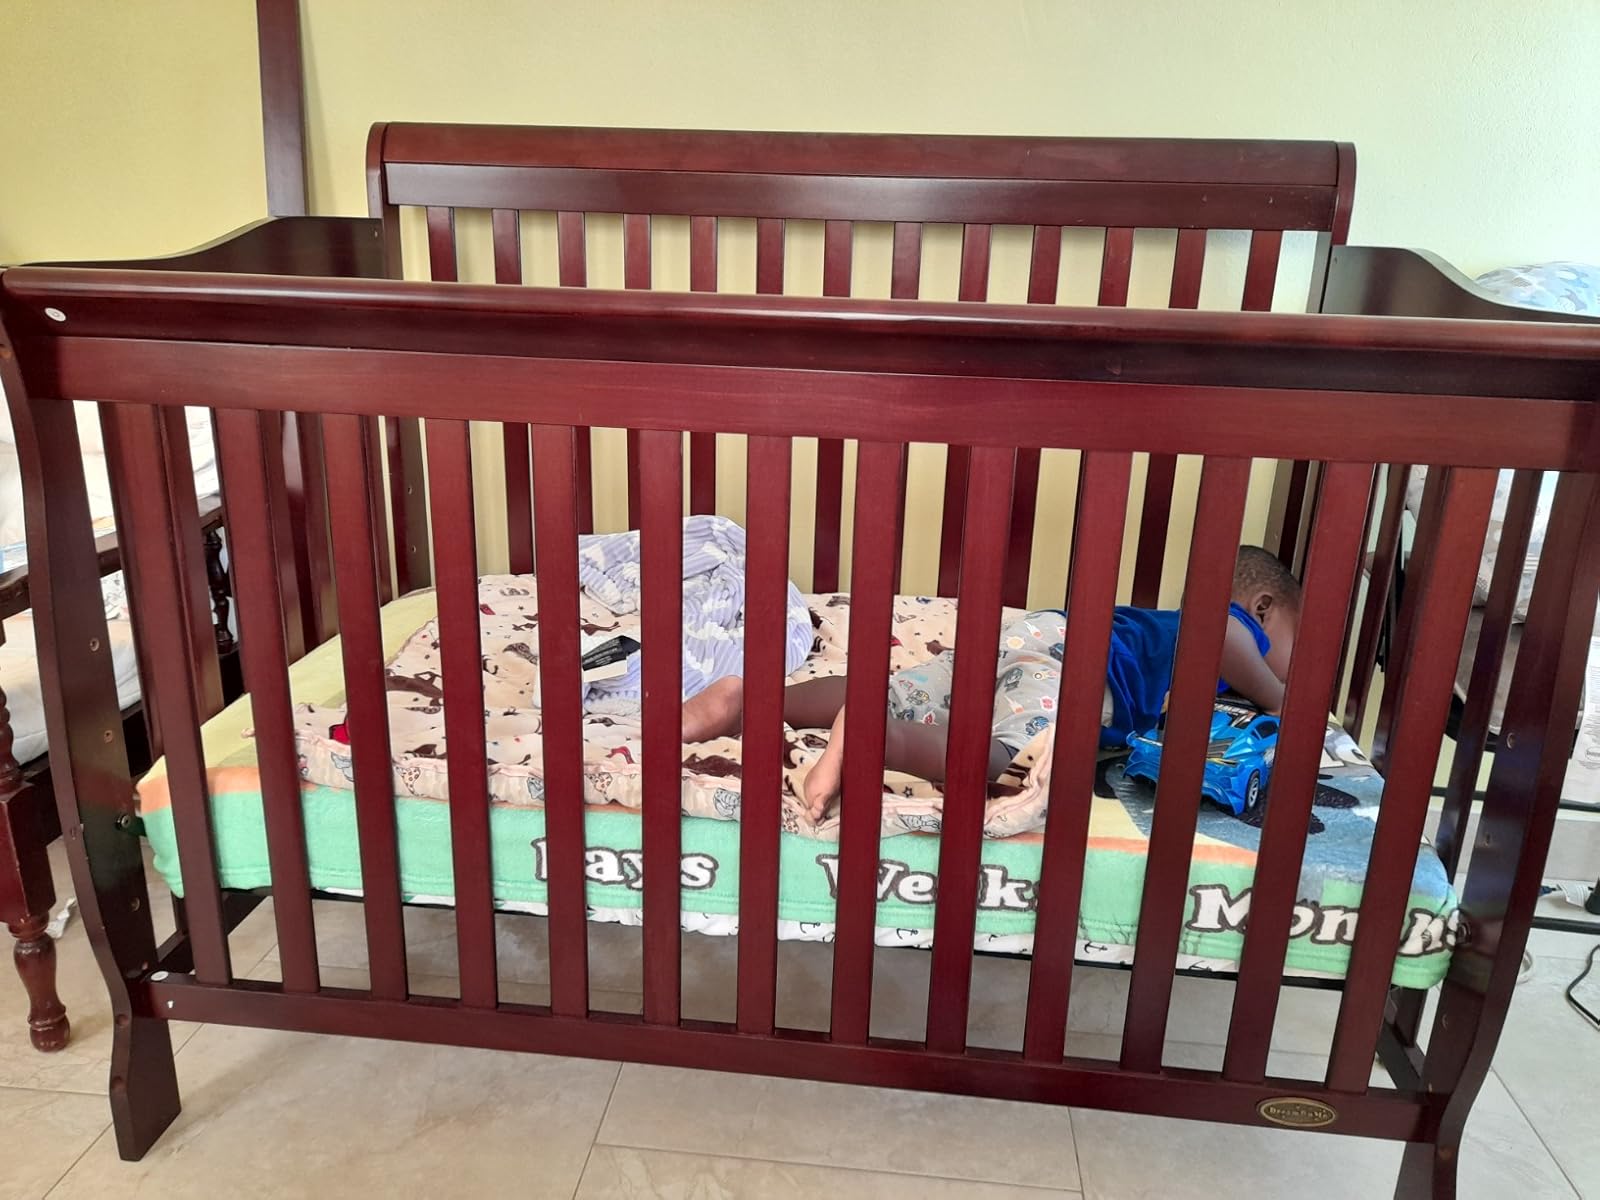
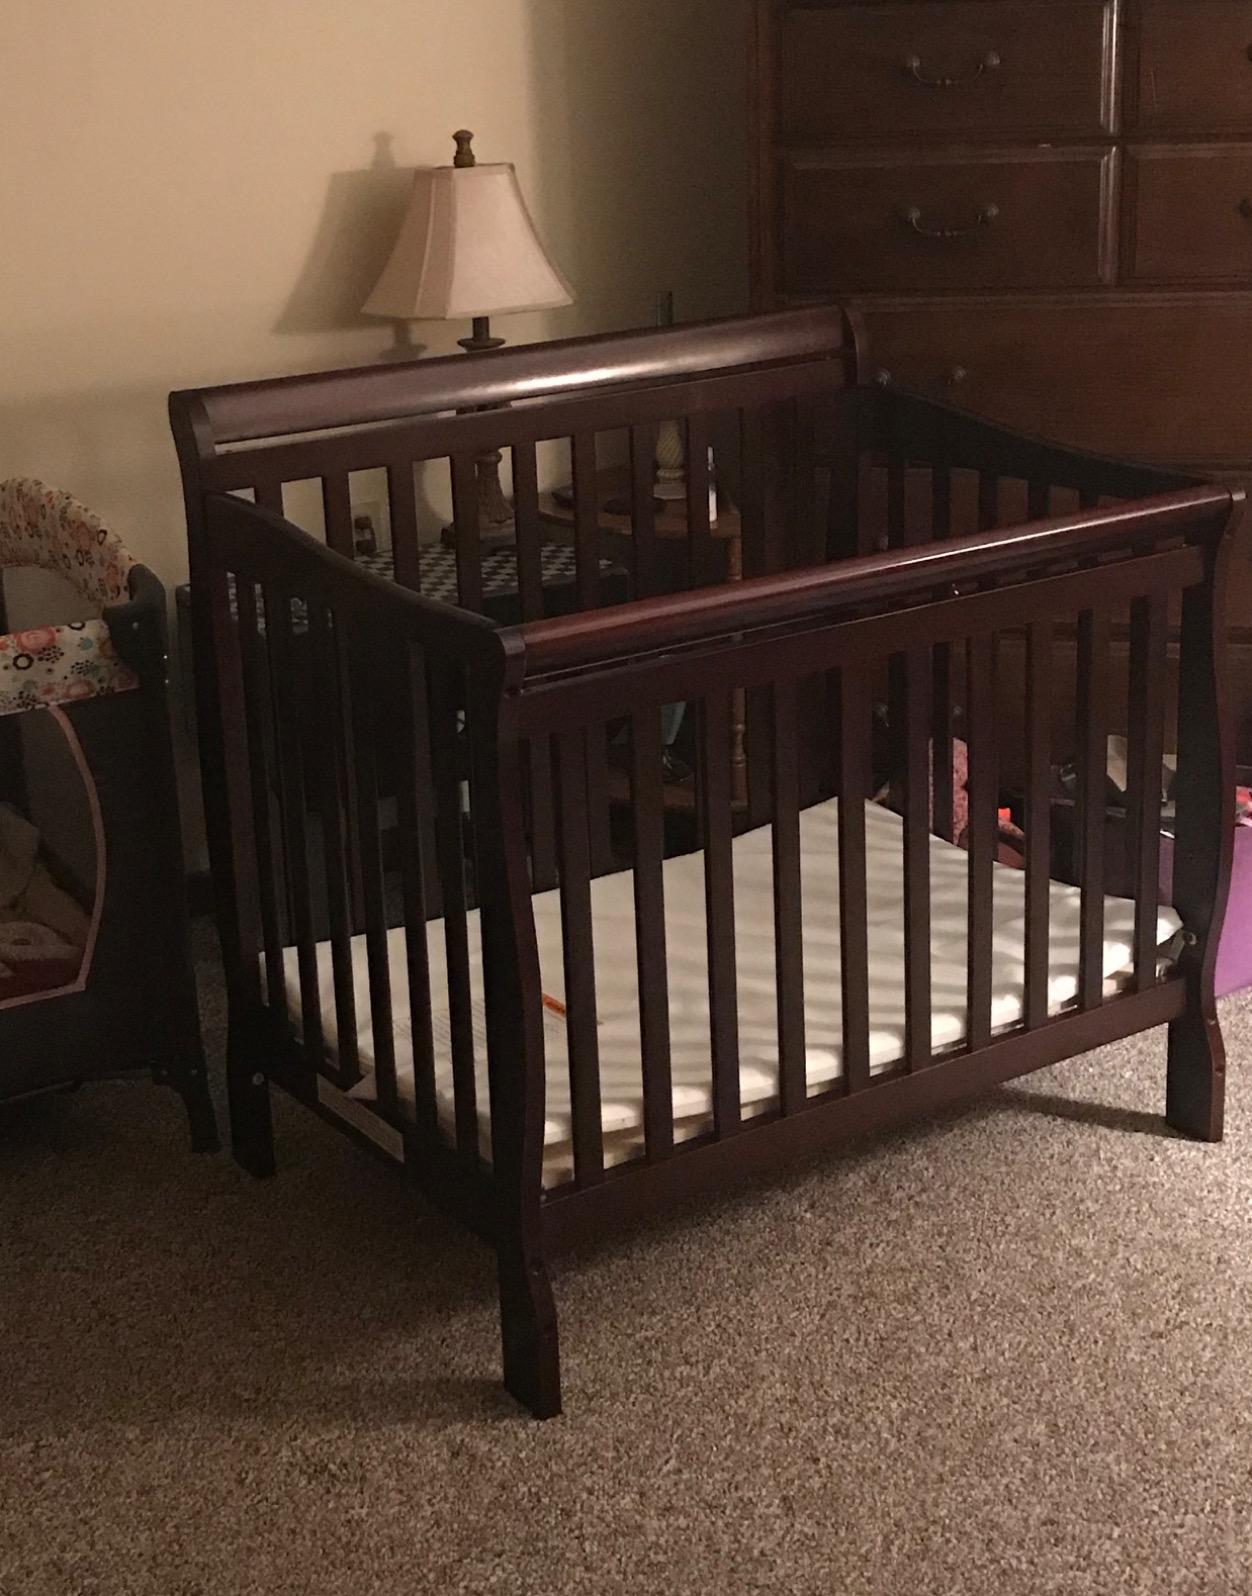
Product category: products_crib
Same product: yes